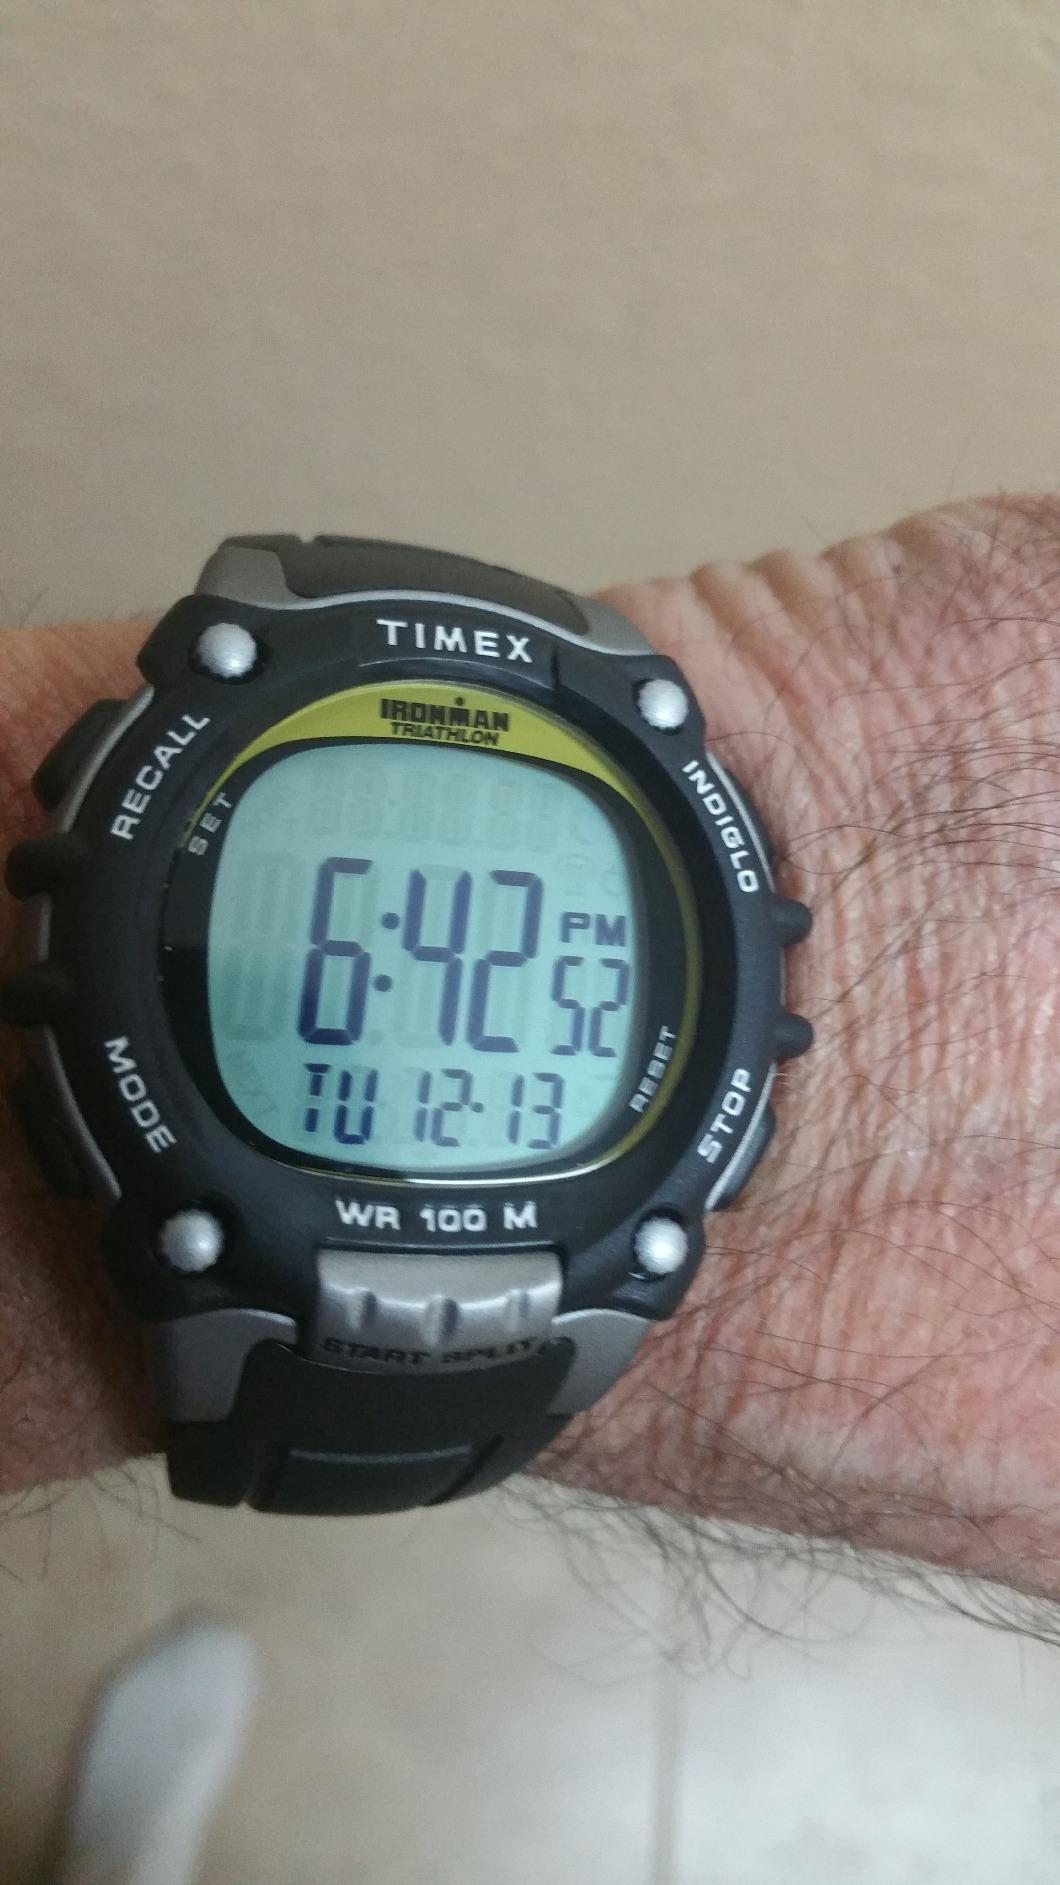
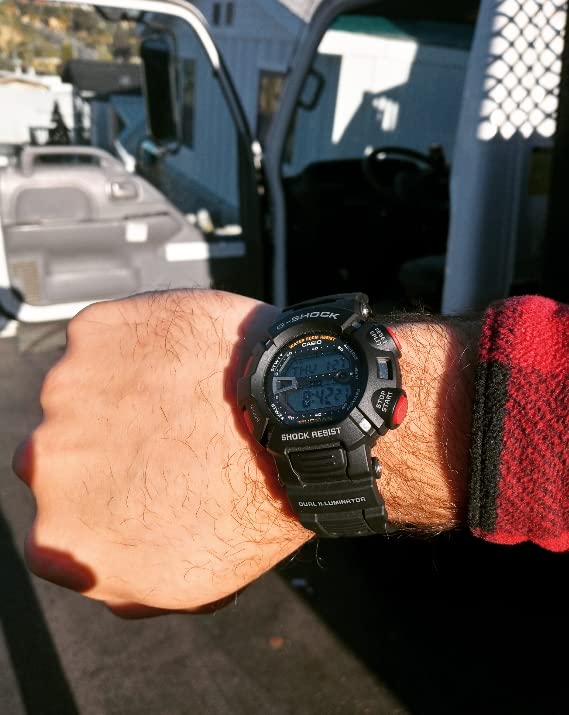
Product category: accessories_watch
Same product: no